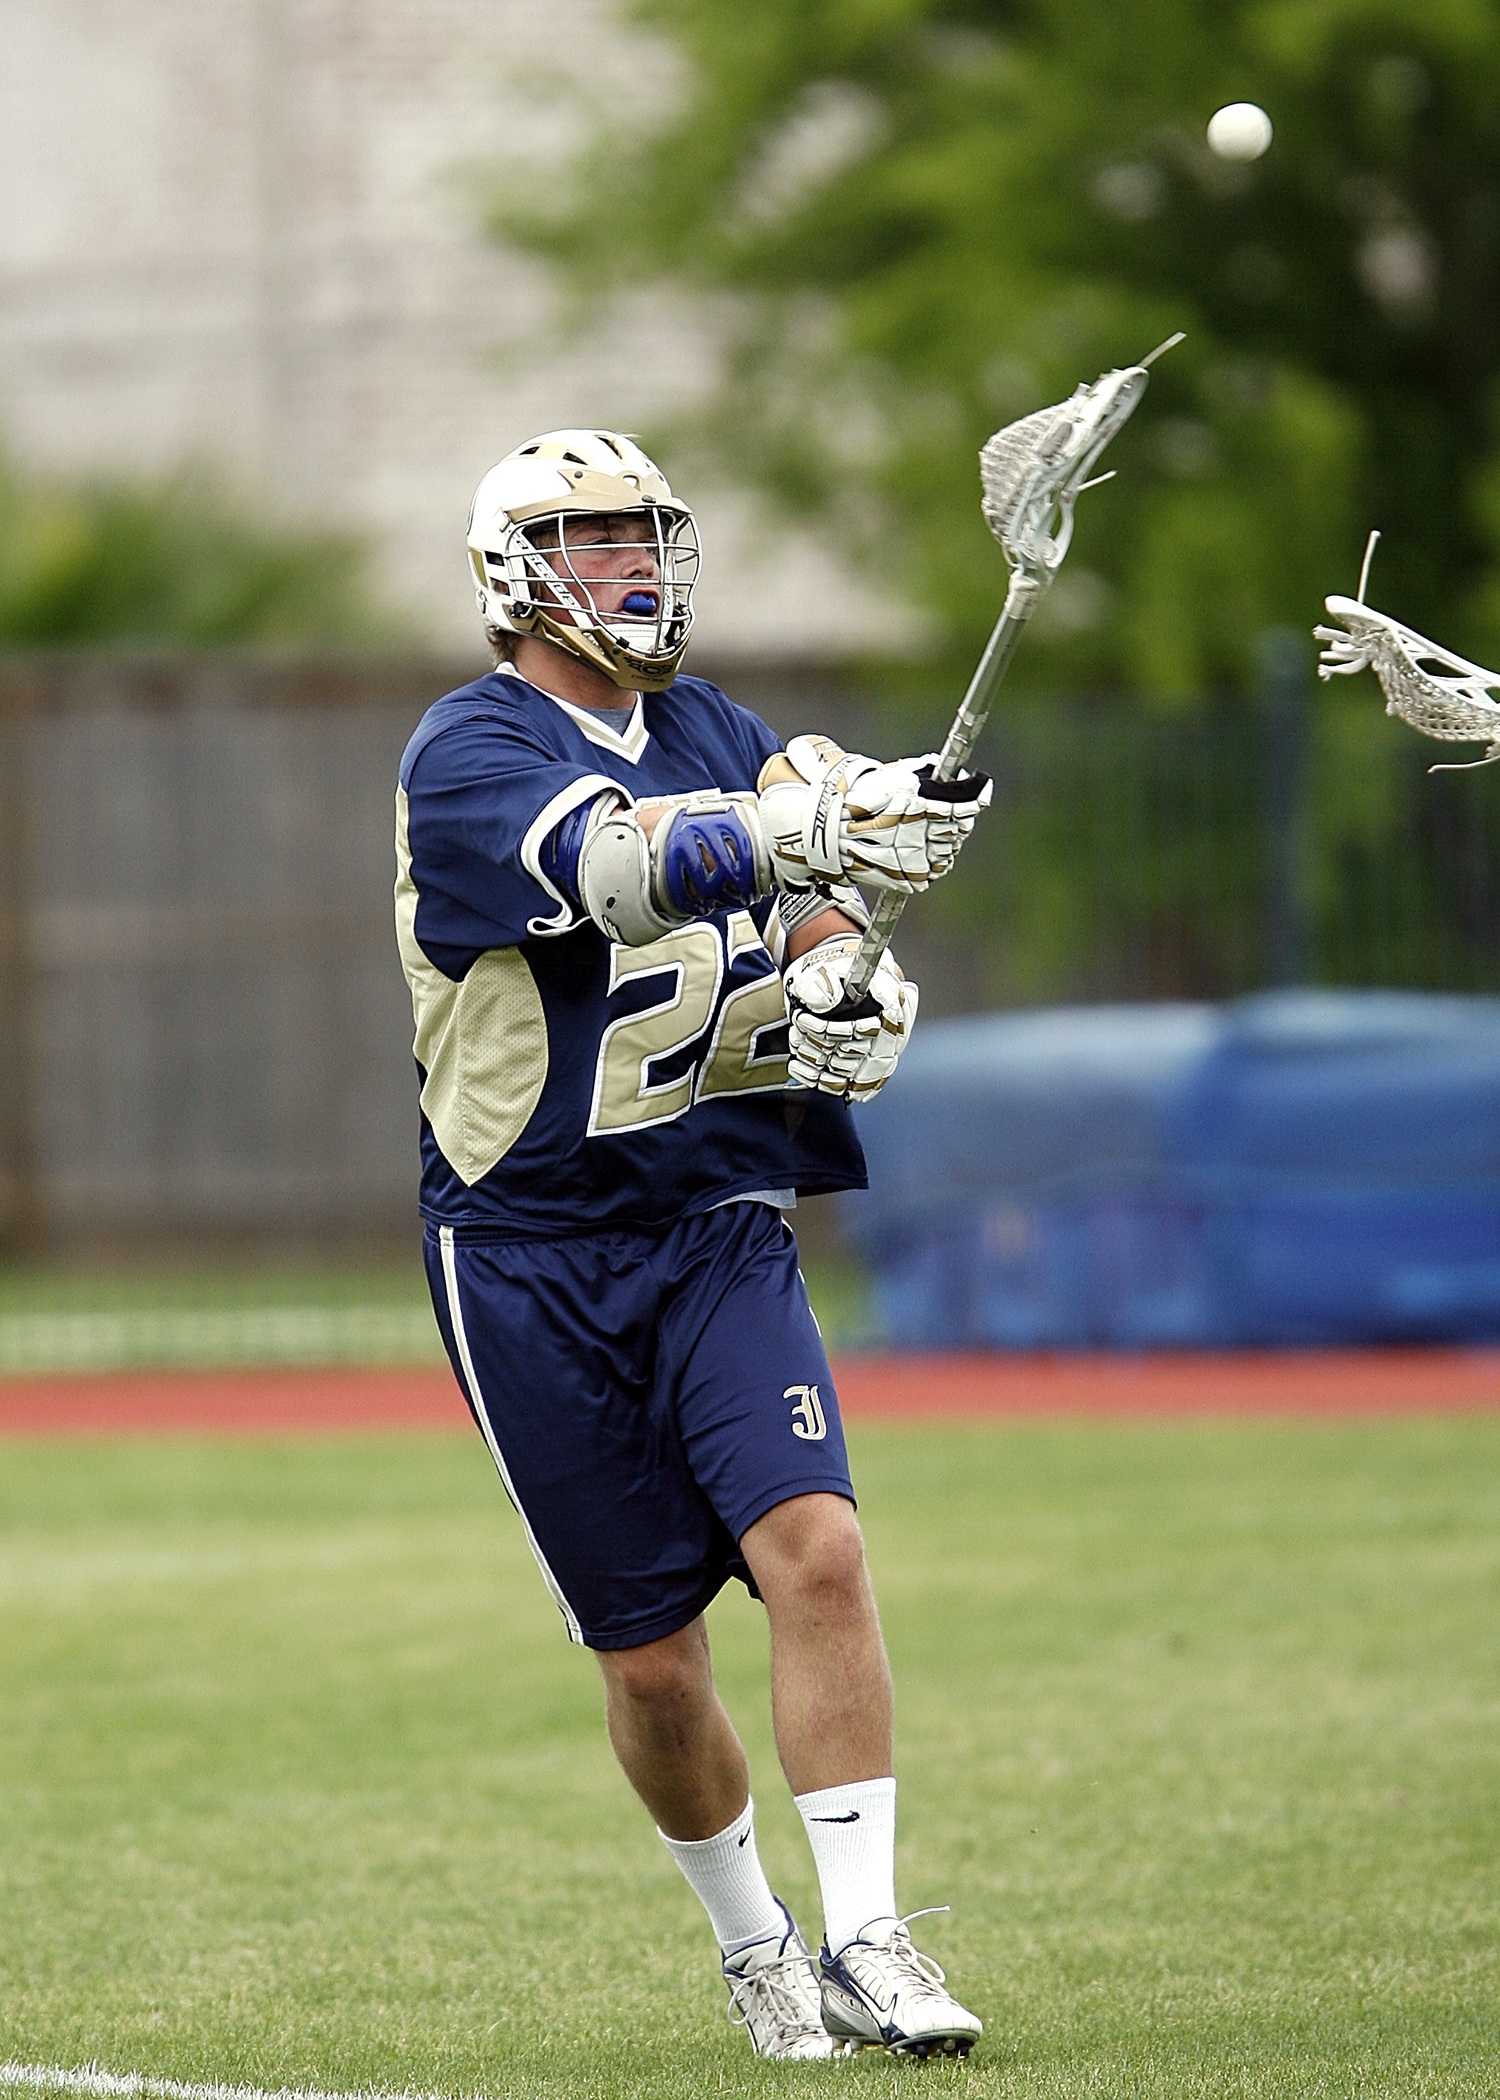
sport, field, game, male, green, action, playing, player, competition, team, sports, helmet, ball, uniform, varsity, athletics, stick, jersey, gloves, football player, ball game, high school, lacrosse, team sport, college baseball, stick and ball games, box lacrosse, stick and ball sports, women's lacrosse